Popular science

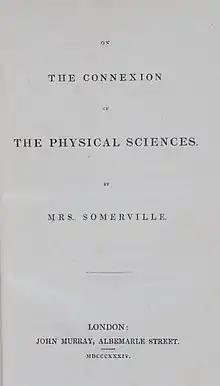
Title page of Mary Somerville's "On the Connexion of the Physical Sciences" (1834), an early popular-science book

Popular science (also called pop-science or popsci) is an interpretation of science intended for a general audience. While science journalism focuses on recent scientific developments, popular science is more broad ranging. It may be written by professional science journalists or by scientists themselves. It is presented in many forms, including books, film and television documentaries, magazine articles, and web pages.